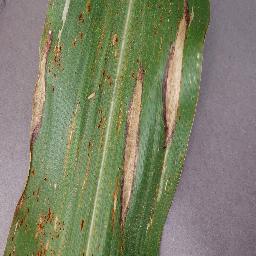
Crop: corn
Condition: (maize)_northern_blight